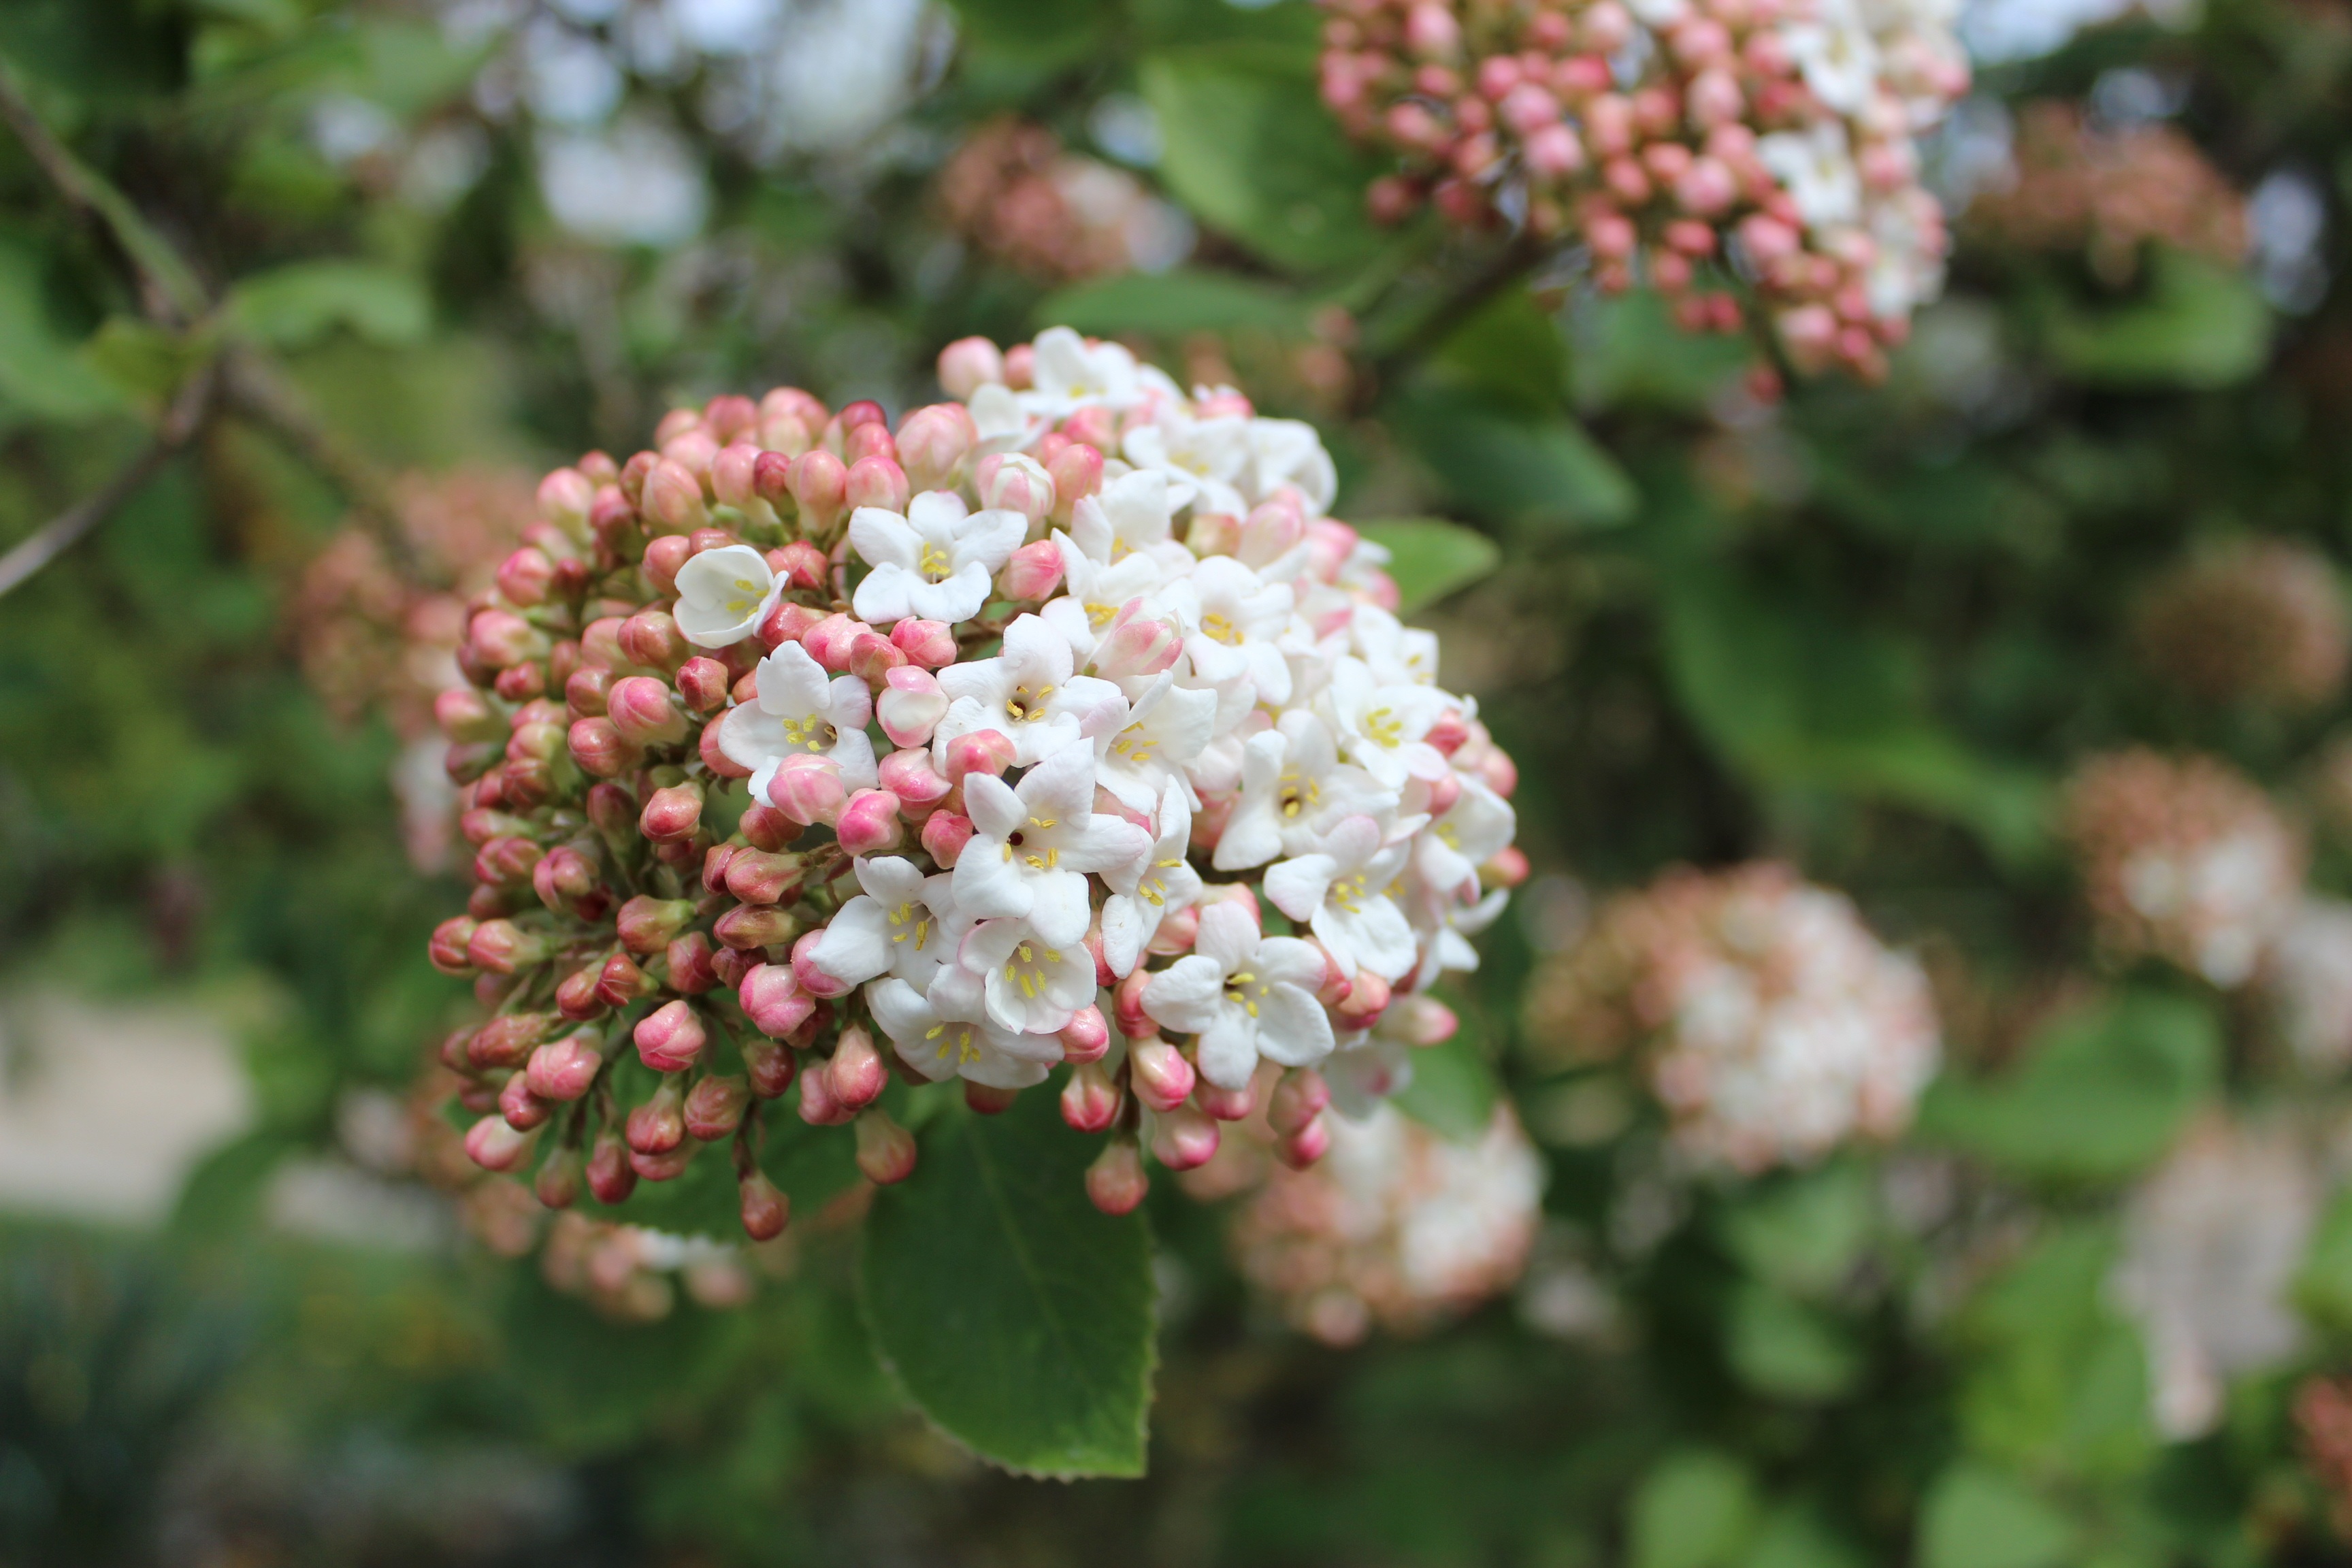
nature, branch, blossom, plant, white, leaf, flower, spring, botany, pink, flora, wildflower, flowers, shrub, viburnum, flowering plant, land plant, moschatel family